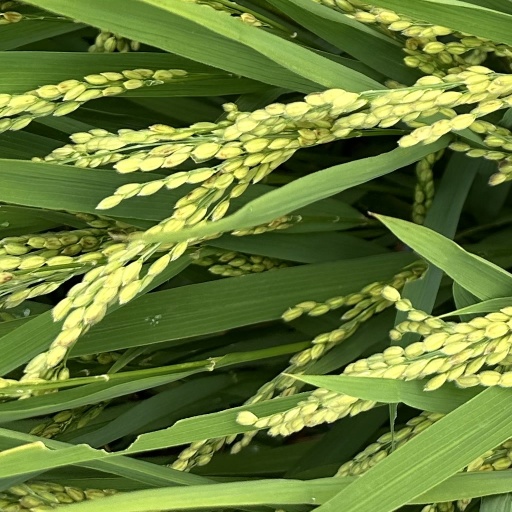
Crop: rice